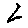
Label: 2